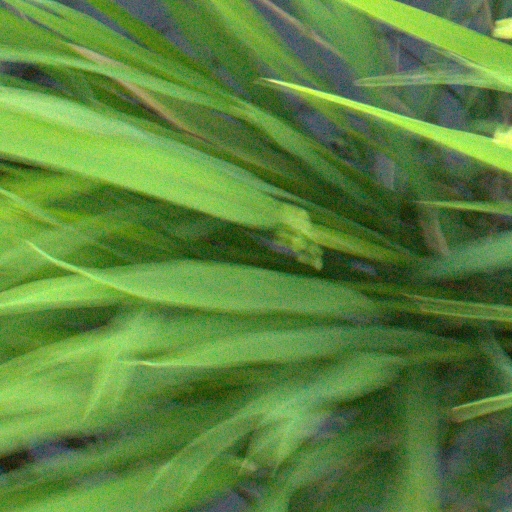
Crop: rice